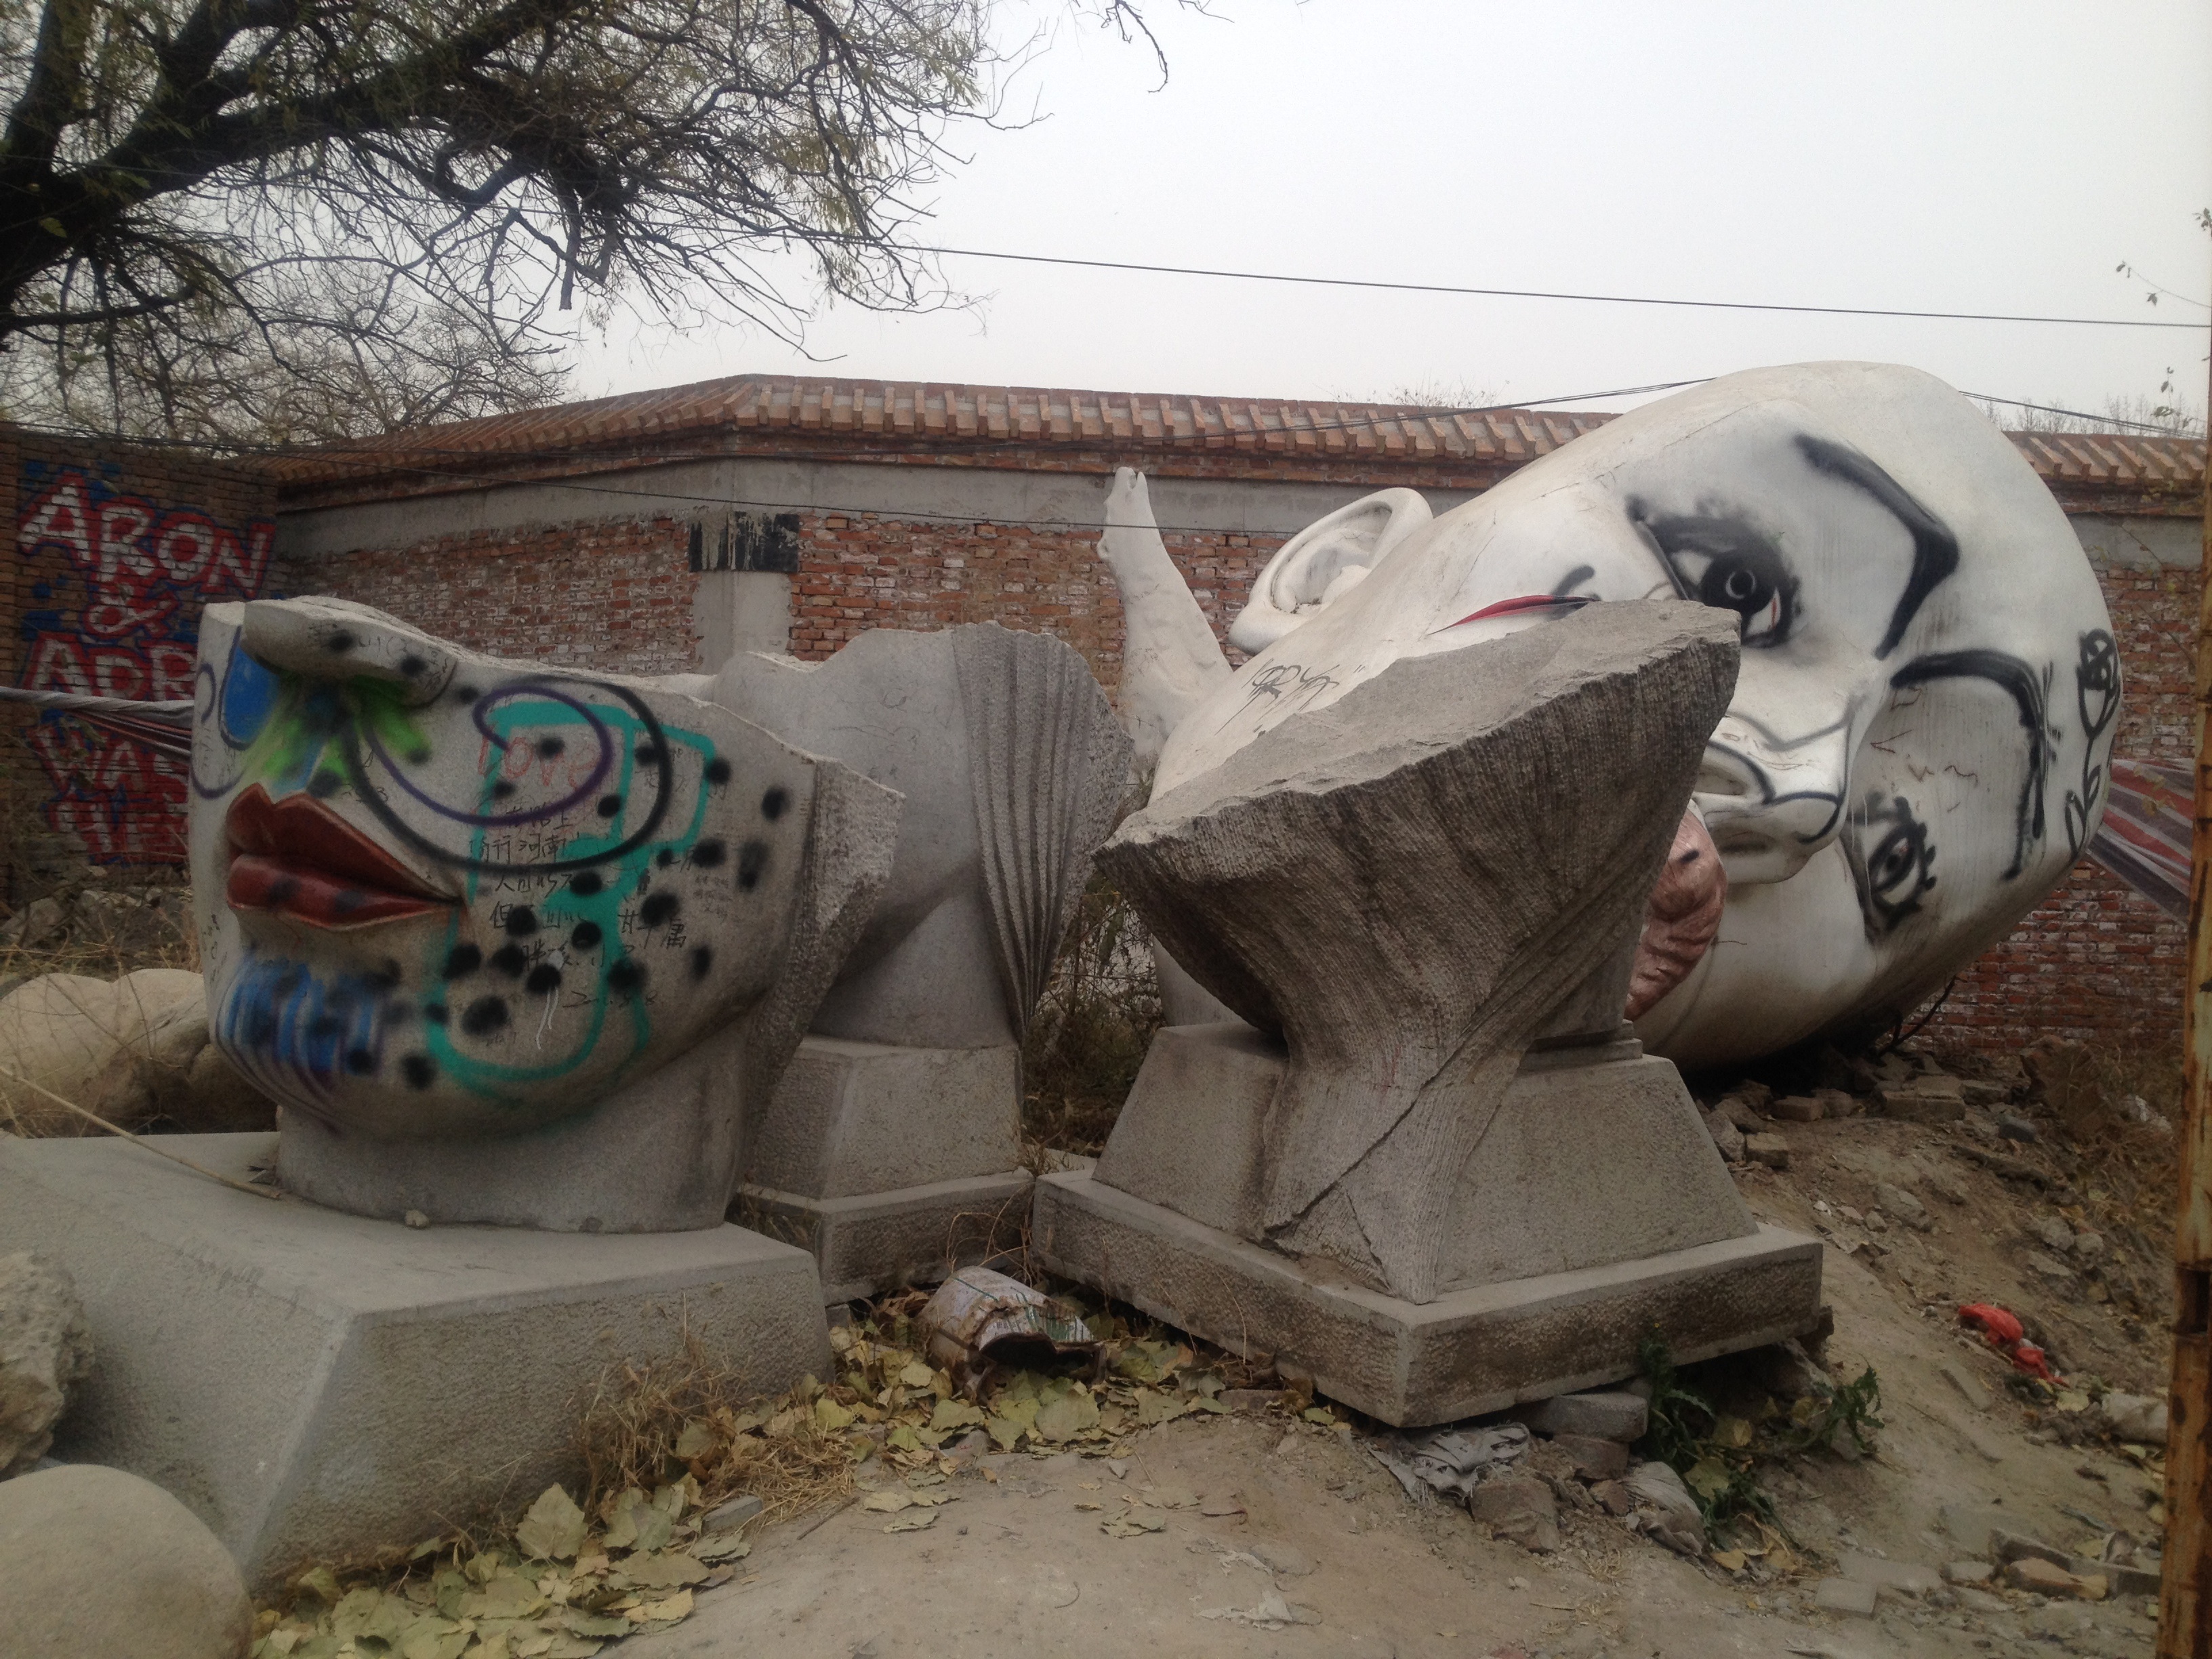
sculpture, art